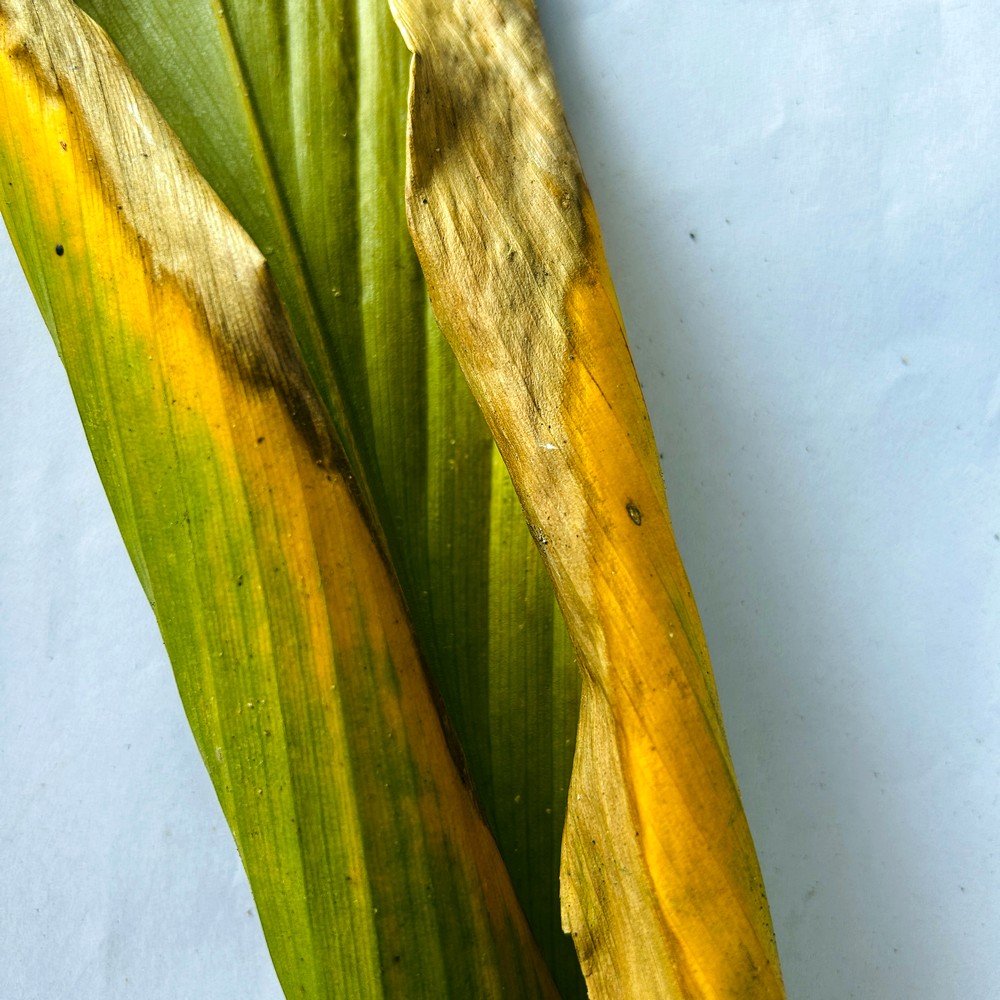
Label: Leaf Blotch